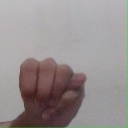
अक्षर: म